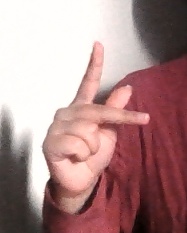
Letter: dha